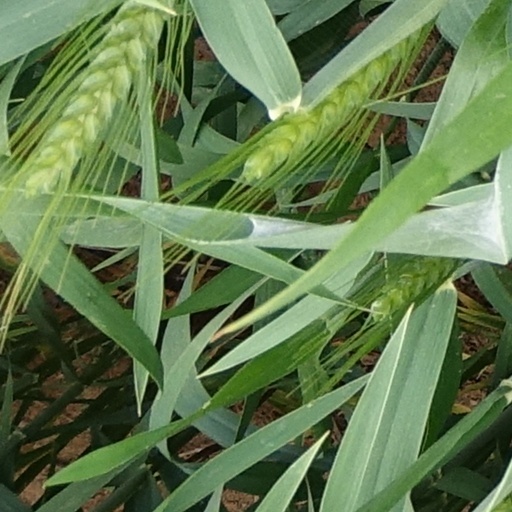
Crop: wheat